Homer Bush

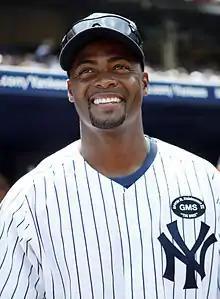
Bush at Old-Timer's Day in 2010

Homer Giles Bush (born November 12, 1972) is an American former professional baseball second baseman. He played for the New York Yankees, Toronto Blue Jays and Florida Marlins of Major League Baseball from 1997 to 2002 and in 2004. He was a part of the Yankees' 1998 World Series championship over the San Diego Padres.